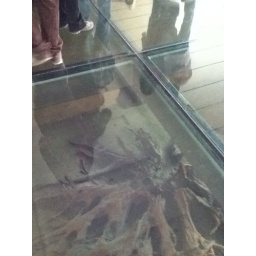
to show the ancient logs and stuff underneath. Apparently I'm the only one freaked out by walking on window floors